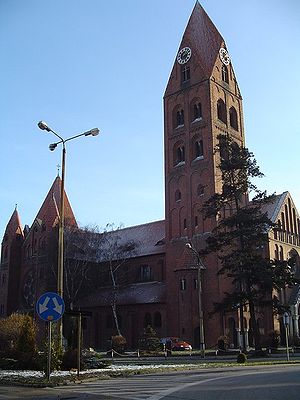
Ostrów Wielkopolski
St. Stanislav Katedralkirke
Ostrów Wielkopolski er en by ved floden Ołobok i det centrale Polen i voivodskabet Wielkopolskie. Den har haft bystatus fra det 15. århundrede, og tilhørte Preussen fra 1793 til 1918 og Tyskland igen 1939-45.